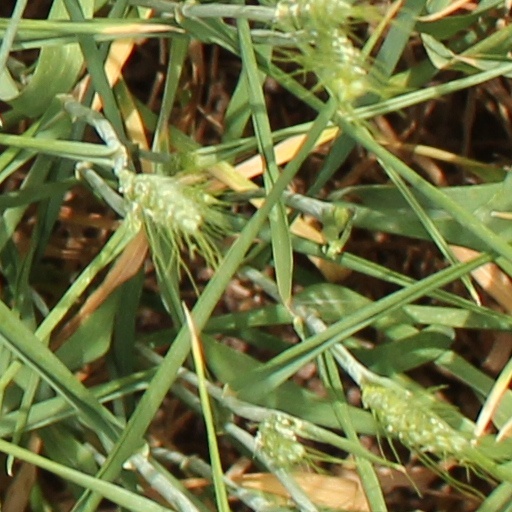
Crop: wheat